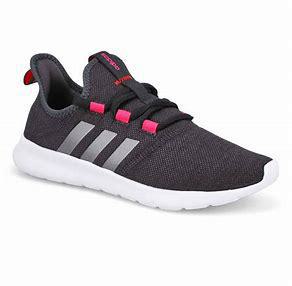
Brand: Adidas
Model: Cloudfoam Pure 2